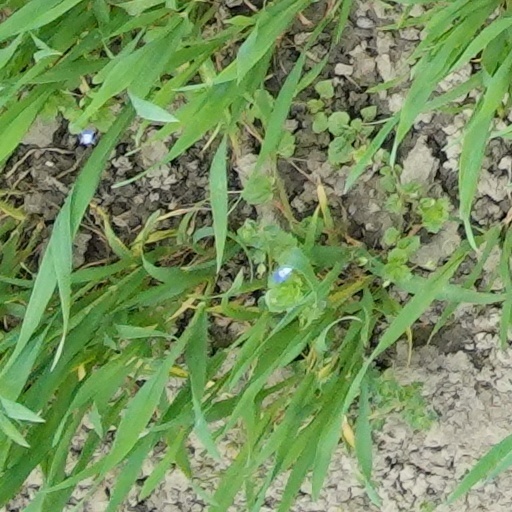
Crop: wheat